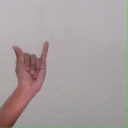
अक्षर: य